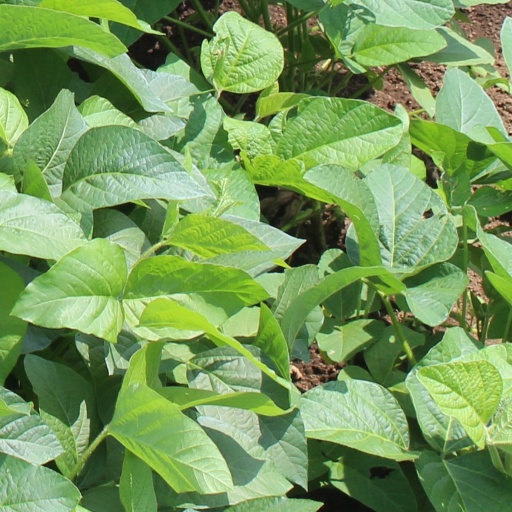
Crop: soybean